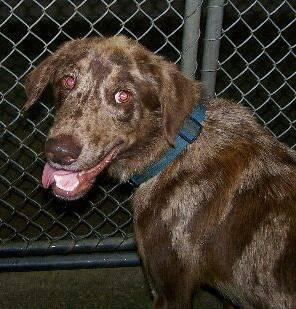
dog